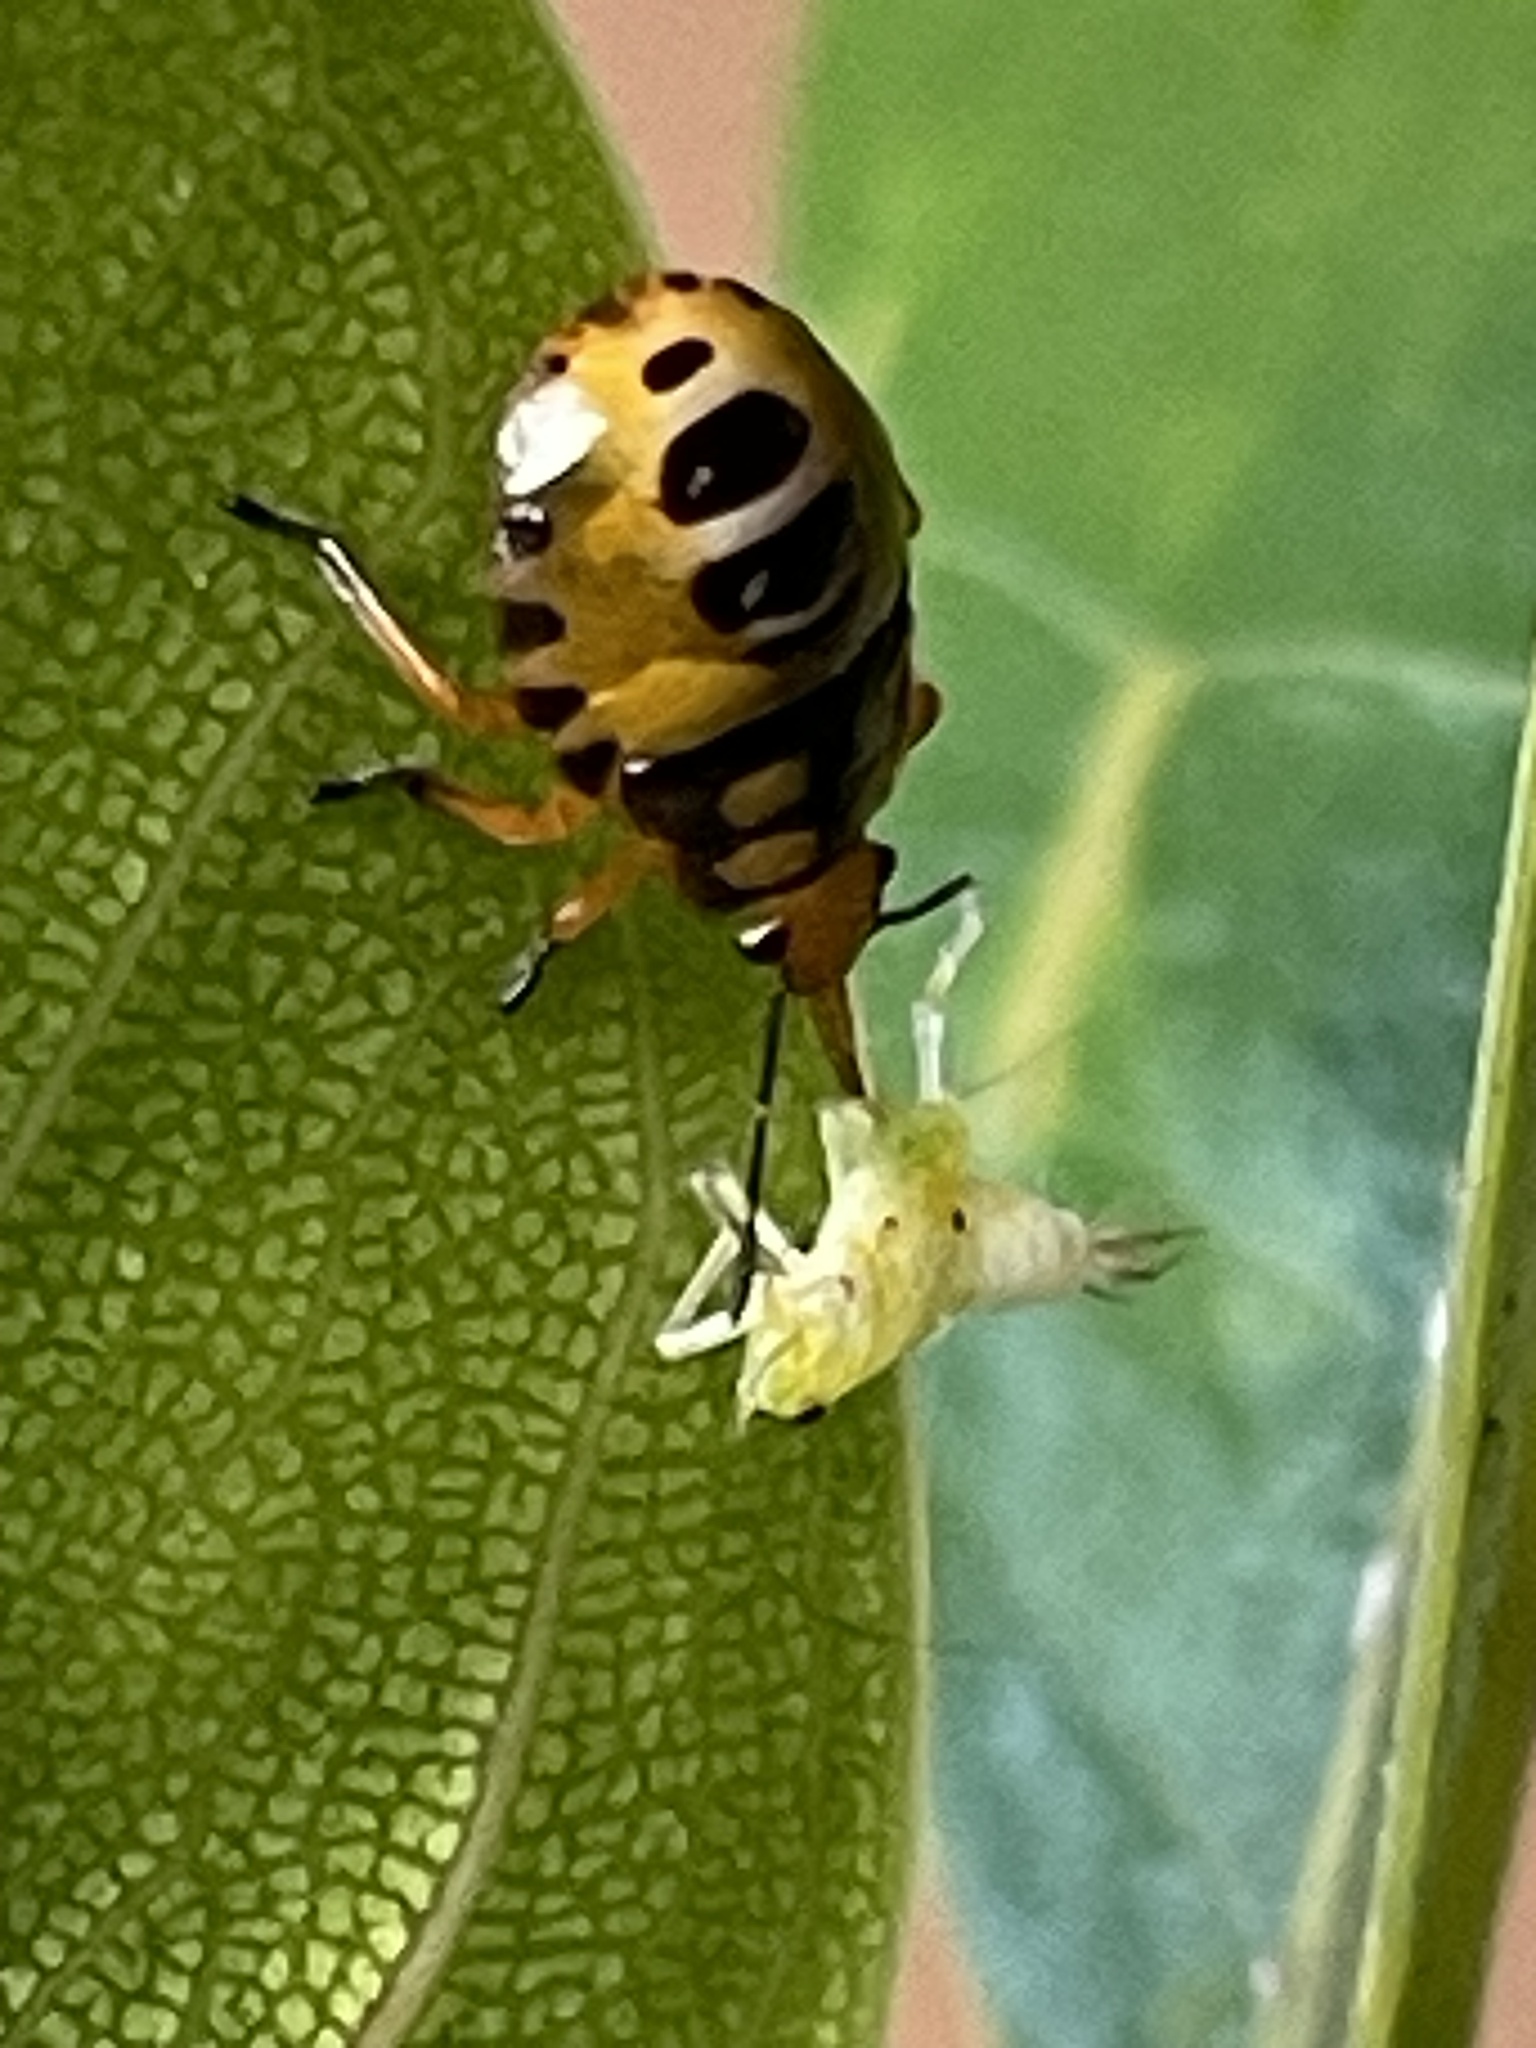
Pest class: stink_bug